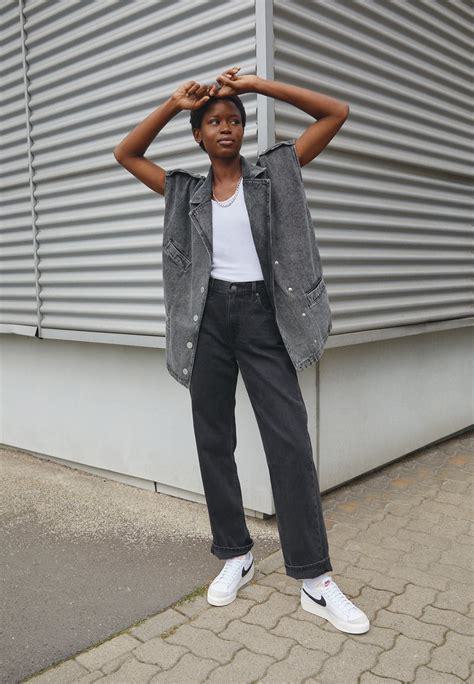
Brand: Nike
Model: Blazer Platform